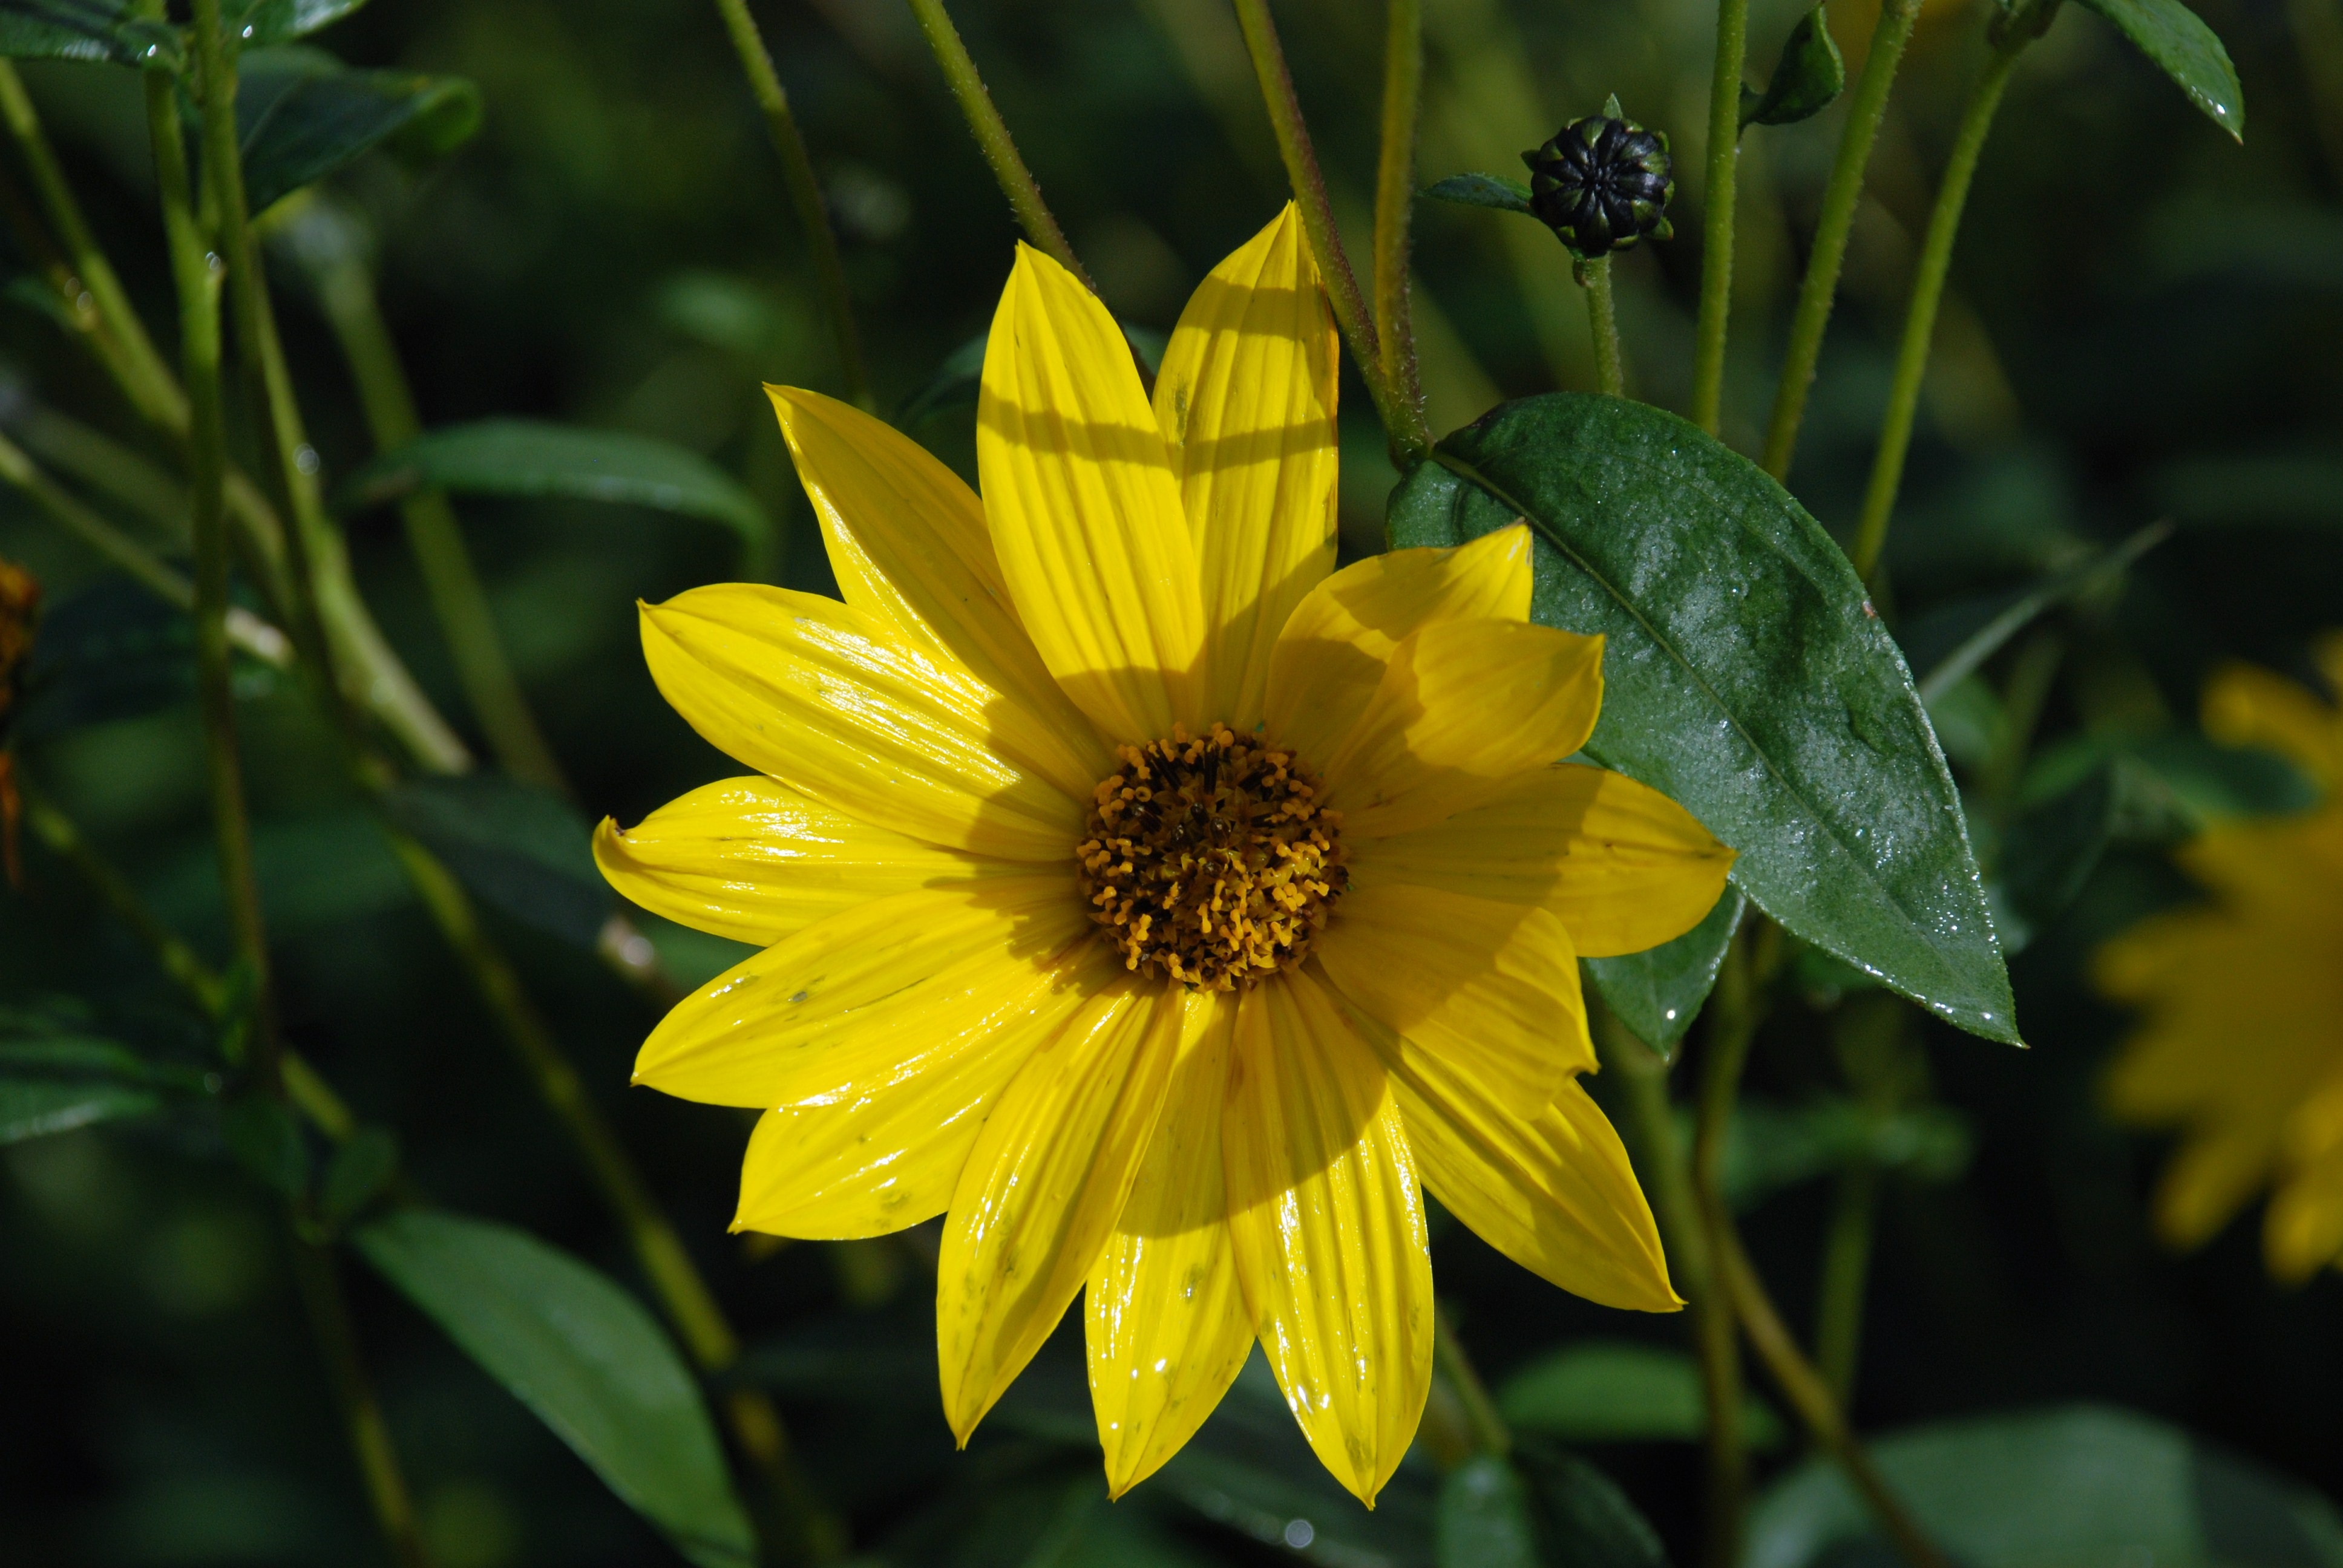
water, nature, drop, plant, sunlight, leaf, flower, purple, petal, bloom, bouquet, rose, green, insect, macro, botany, yellow, flora, wildflower, sunny, beautiful, detail, macro photography, flowering plant, daisy family, plant stem, land plant